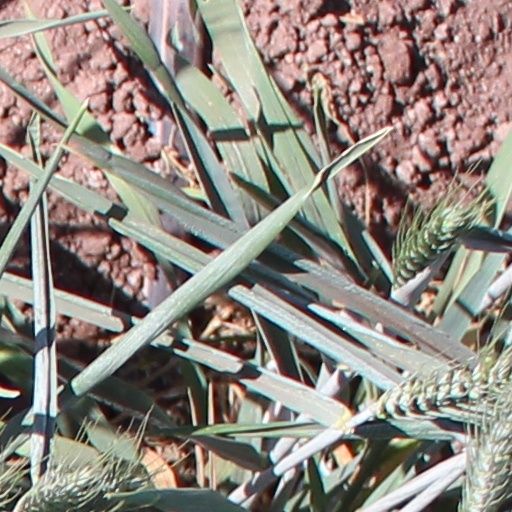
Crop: wheat